Chisholm Catholic College (Cornubia)

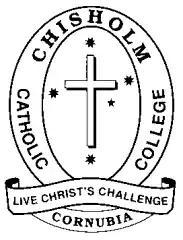
Crest of Chisholm Catholic College

Chisholm Catholic College is an independent, Roman Catholic, co-educational, secondary school, located in the Logan City suburb of Cornubia, in Queensland, Australia. It is administered by the Queensland Catholic Education Commission, with an enrolment of 939 students and a teaching staff of 71, as of 2023. The school serves students from Year 7 to Year 12.